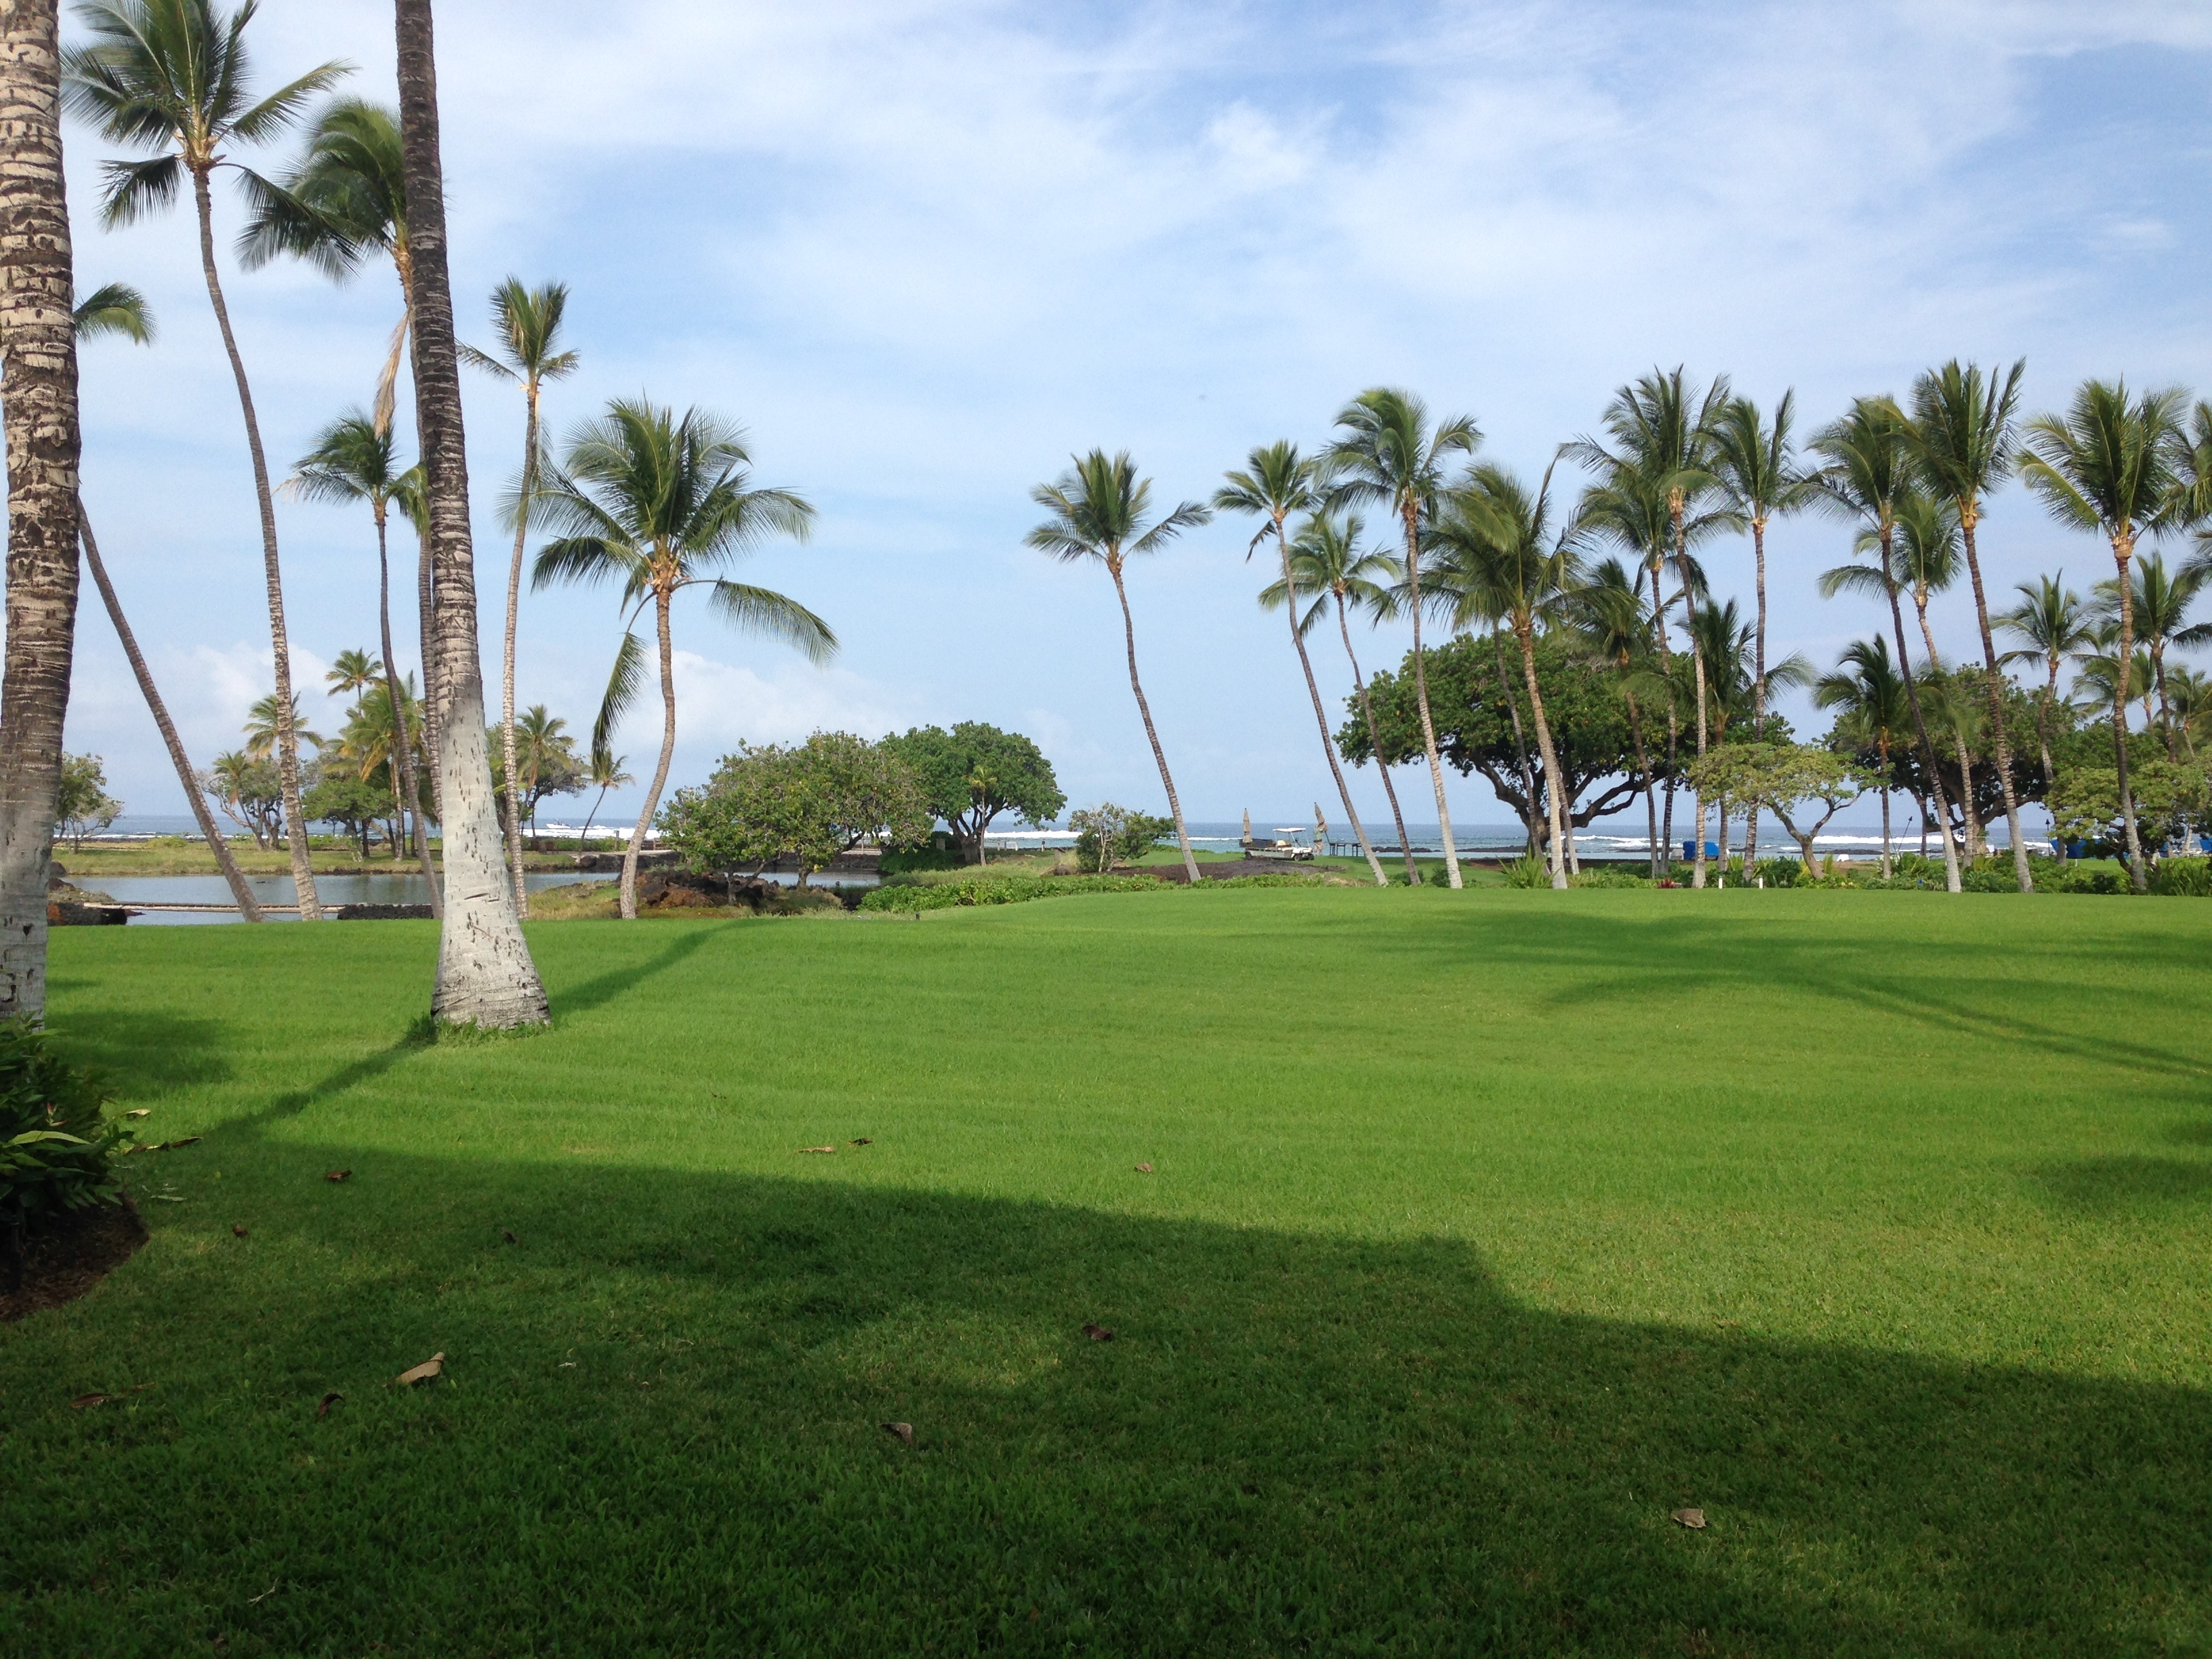
tree, grass, structure, lawn, island, golf, golf course, golf club, landscapes, estate, palm trees, sport venue, arecales